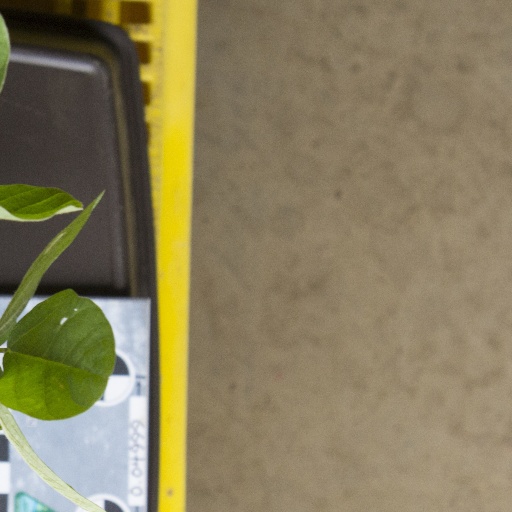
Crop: soybean